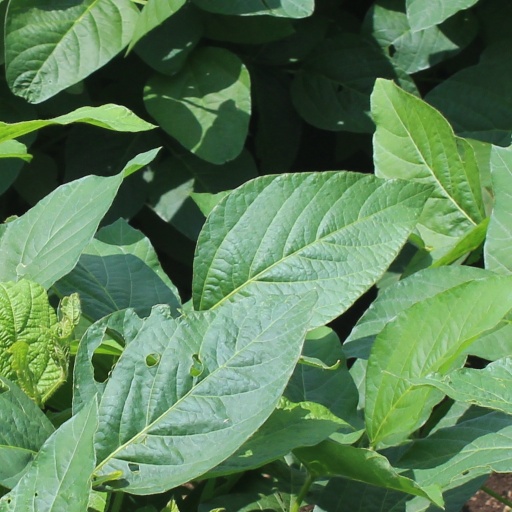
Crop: soybean